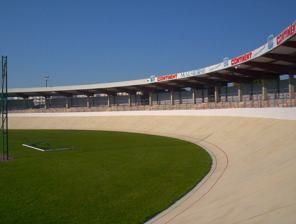
Building: Stade de Venoix
Country: France
Year built: 1925
Multi-use stadium in Caen, France Stade de Venoix Full name Stade de Venoix Location Caen , France Coordinates 49°10′33″N 0°23′29″W / 49.175772°N 0.391358°W / 49.175772; -0.391358 Owner SM Caen Operator SM Caen Capacity 11,500 Construction Built 1914 Opened 1925 Closed 1993 Tenants SM Caen Stade de Venoix was a multi-use stadium in Caen , France . It was initially used as the stadium of SM Caen matches.  It was replaced by the current Stade Michel d'Ornano in 1993.  The capacity of the stadium was 11,500 spectators. External links Stadium information Authority control databases : Geographic Structurae This article about a French sports venue is a stub . You can help Wikipedia by expanding it . v t e